Eulogio Robles Pinochet

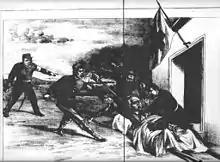
Assassination of Eulogio Pinochet

During the 1891 Civil War Pinochet supported President José Manuel Balmaceda who appointed Pinochet as Deputy Chief of the General Staff. Pinochet took part in several battles. After the Battle of Huara on 17 February 1891 he was appointed commander of a division. He was defeated at the Battle of Pozo Almonte on 6 March 1891 and was seriously wounded. He was admitted to a Red Cross field hospital but was found by the revolutionary rebels and executed.